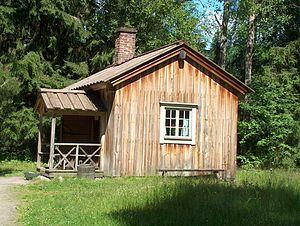
Aleksis Kivi est un écrivain national finlandais considéré comme le père de la littérature finnoise.